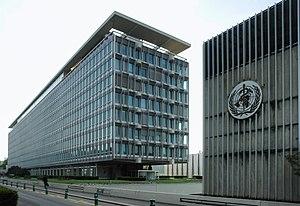
faces nord et ouest du siège de l'Organisation Mondiale de la Santé, à Genève (Suisse).
L’histoire de la Suisse depuis 1914 couvre la dernière étape de la formation de la Confédération des XXII cantons, à partir de la Première Guerre mondiale jusqu'à la création du canton du Jura, puis l'histoire du pays après.